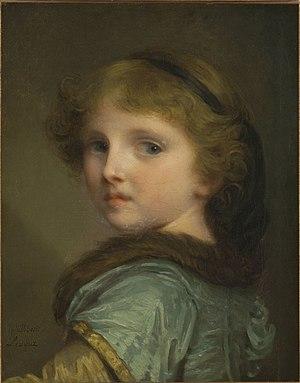
Jeanne-Philiberte Ledoux, née à Paris en 1767 et morte le 12 octobre 1840 à Belleville, est une peintre française.